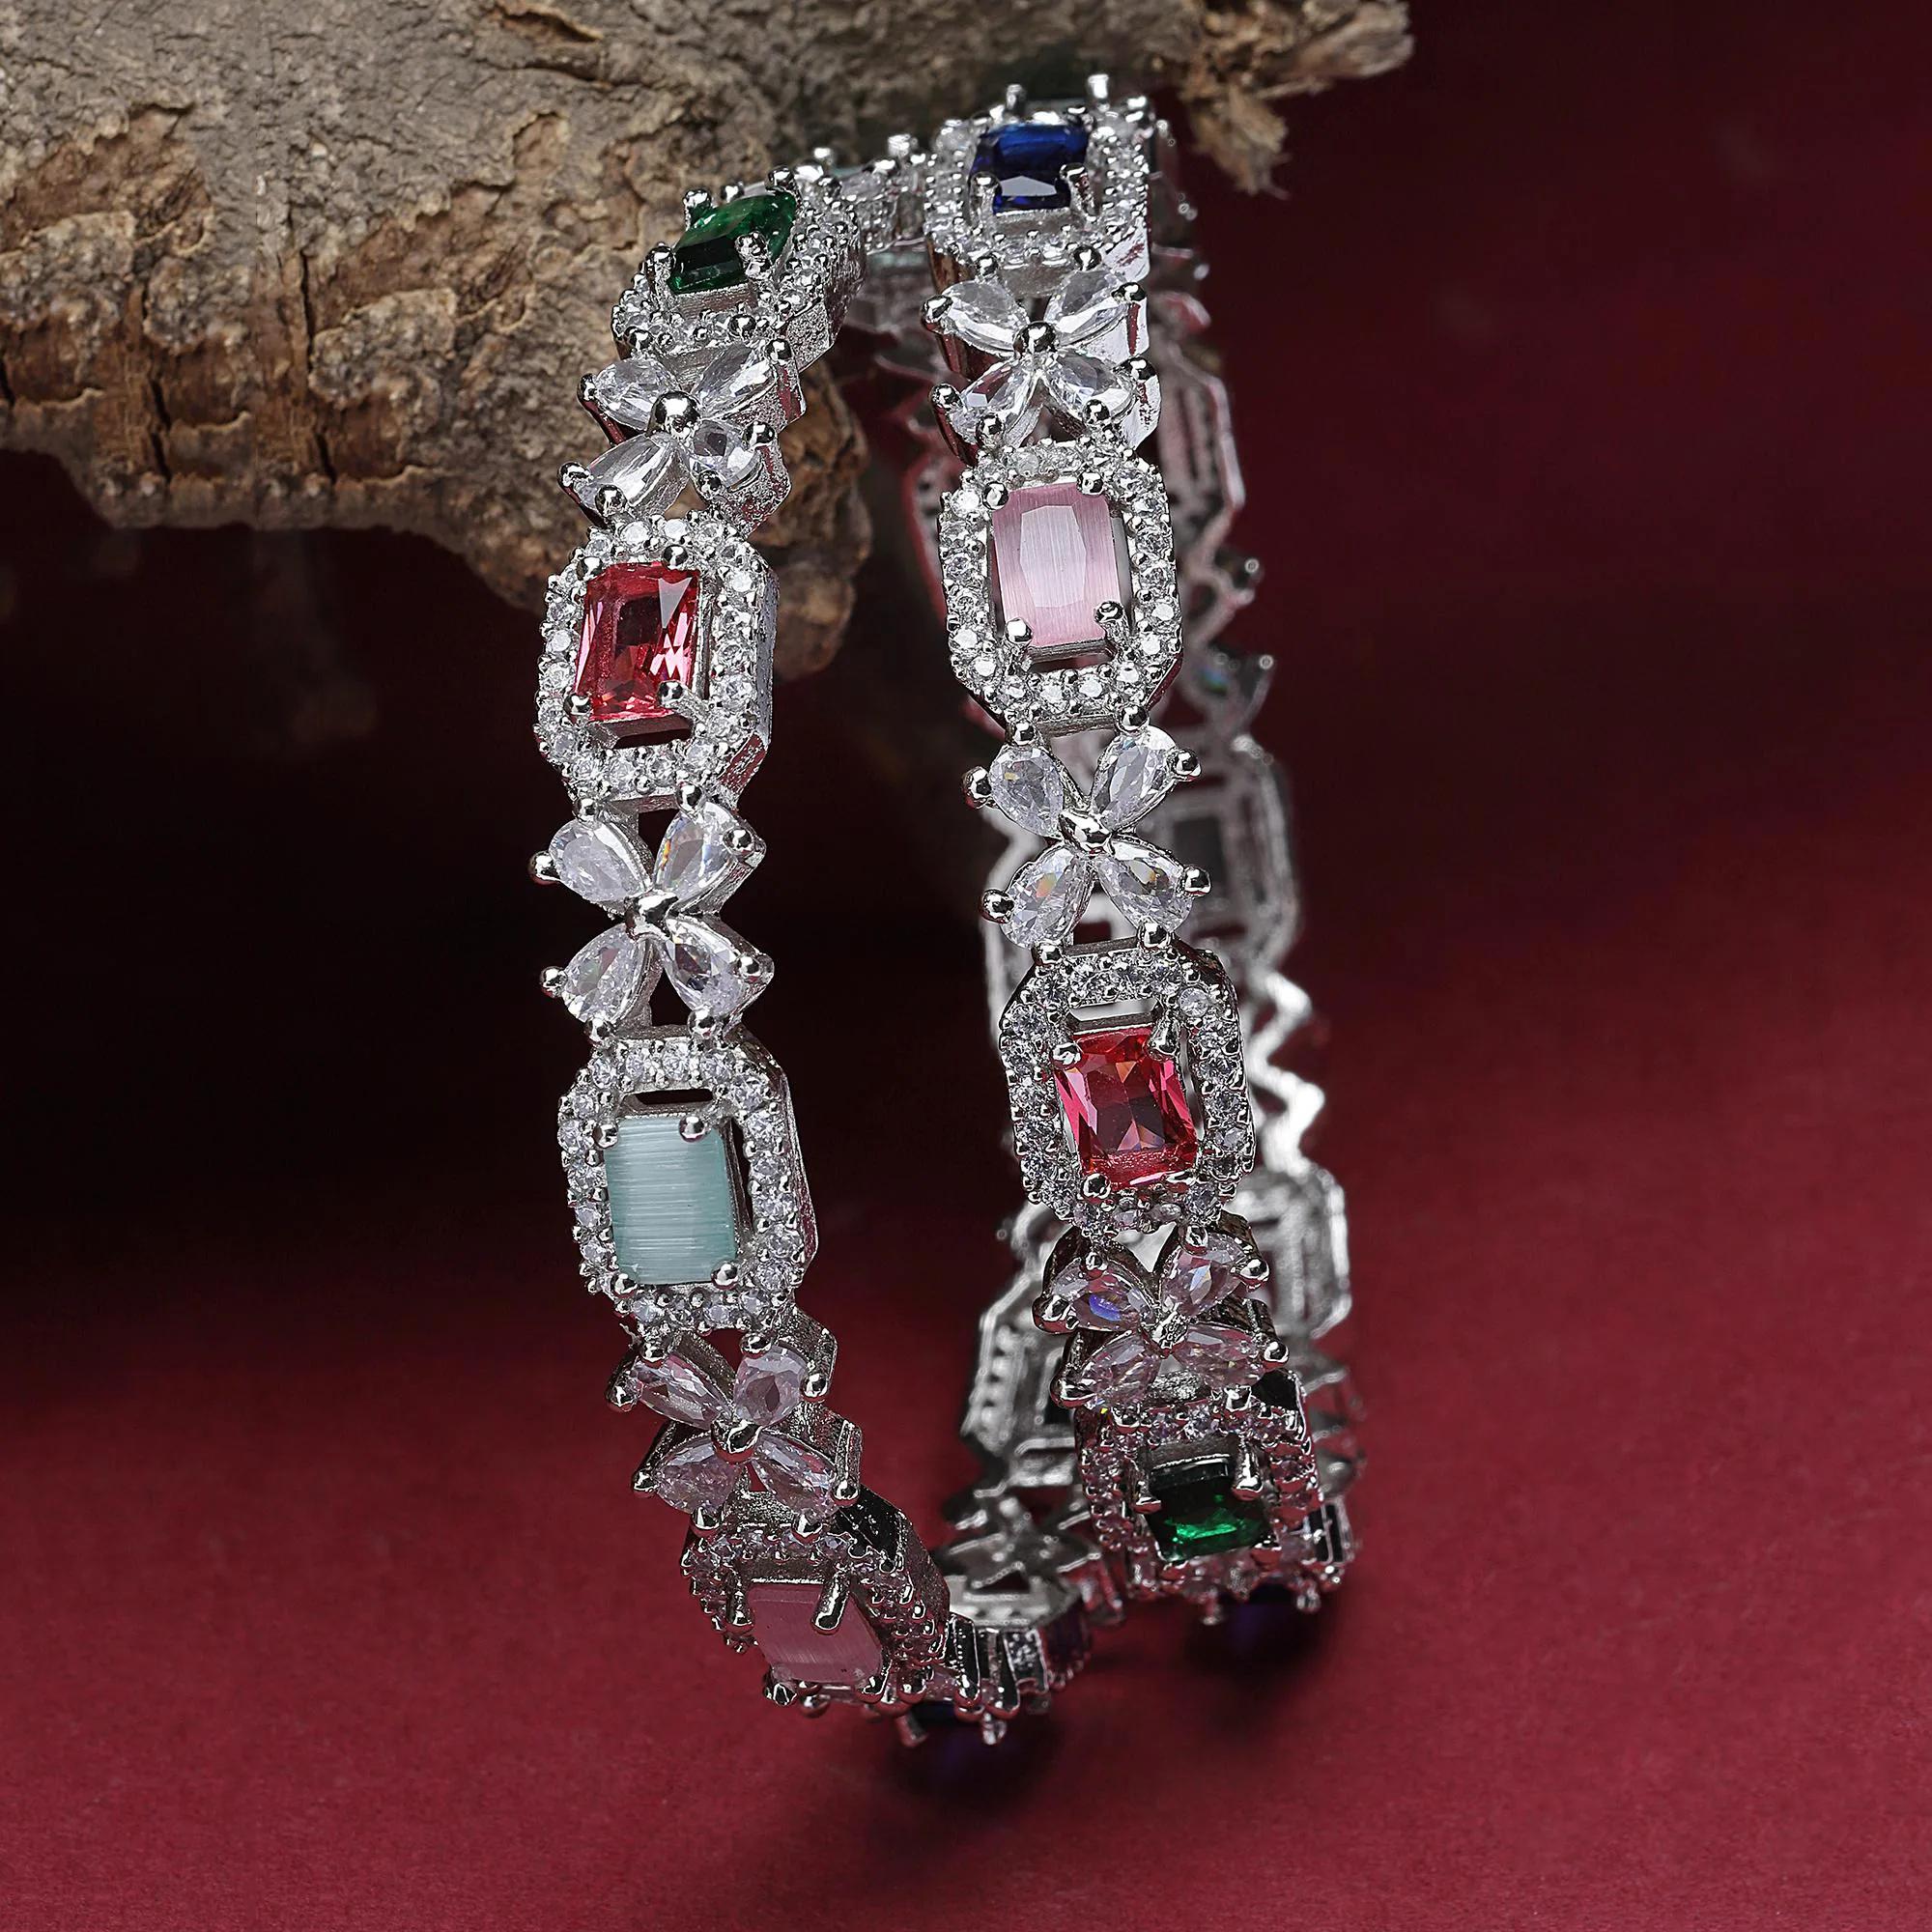
ZENEME Rhodium-Plated Multicolour Square Shape American Diamond Studded Handcrafted Bangles Set of 2
Type: Bangles
Brand: Zeneme
Price: Rs. 749
 Be a trendsetter and embrace yourself with the wide collection of zeneme. Jewelry has its own place in our hearts. It is every woman’s best friend and more. Since a decade 2011 and with vision of fulfilling every womans desire to look radiant with the unique collection of jewellery which is not just a tradition, it is a form of lifestyle. Zeneme has consistently ensured that it spreads happiness with its masterpieces not just in india but across the globe. Must-have, daily-wear elegant american diamond studs and cuffs from the house of zeneme even perfect for all other special occasions.Disclaimer:Wipe your jewellery with a soft cloth after every use. Always store your jewellery in a flat box to avoid accidental scratches. Keep sprays and perfumes away from your jewellery. Do not soak your jewellery in water. Clean your jewellery using a soft brush, dipped in jewellery cleaning solution only.
Features: Bangles,Bangle,Handcrafted Designer Fashion Bangles,Emblish Design Bangles
Included: Set Of 2 Bangles